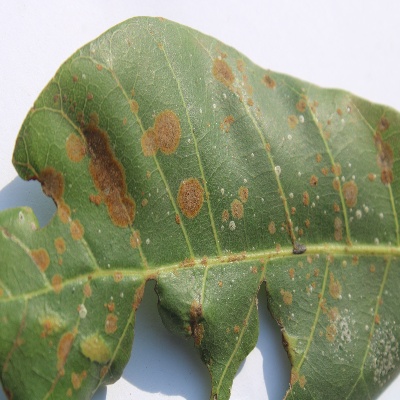
Crop: Cashew
Condition: red rust